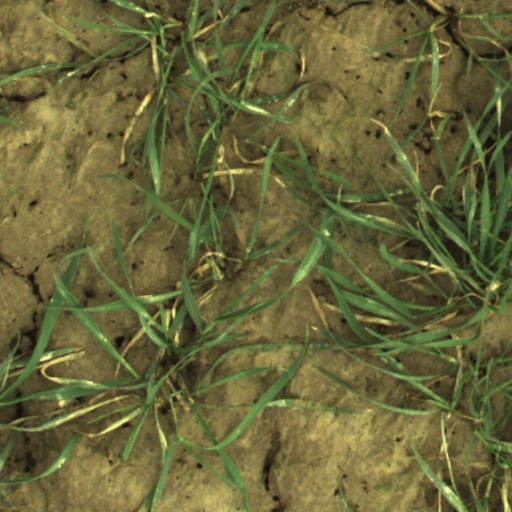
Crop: wheat